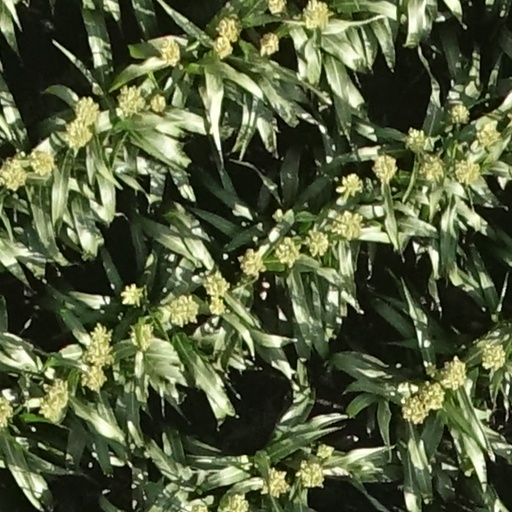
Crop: sorghum